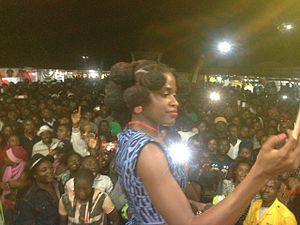
Kien Rennise Nde, née le 24 avril 1988 à Mankon et connue sous son nom de scène Reniss, est une chanteuse et auteure-compositrice camerounaise. Reniss chante en français, en anglais, Pidgin, et Ngeumba. Elle se fait connaitre sur la scène musicale internationale après la succès de sa chansons La Sauce sorti en 2016.